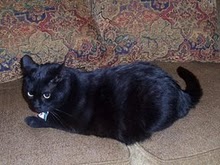
Animal: cat
Breed: bombay